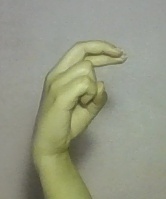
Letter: zay